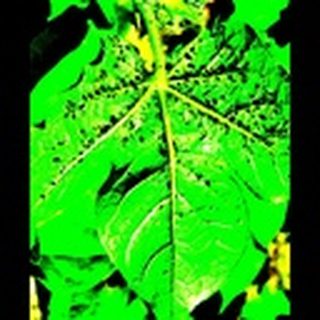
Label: cotton_aphids